The Blue Eyes of Yonta

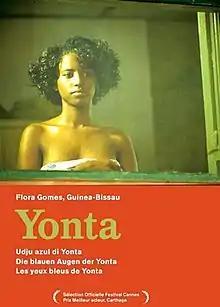
Film poster

Udju Azul di Yonta / The Blue Eyes of Yonta is a 1991 Portuguese film, the second film by the Bissau-Guinean director Flora Gomes. The government of Guinea-Bissau helped in production, together with the Institute of Cinema in Portugal, Vermedia Productions, and Portuguese television.